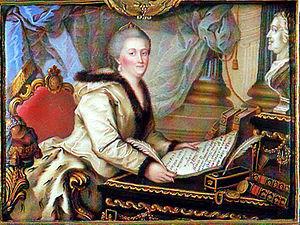
1767 est une année commune commençant un jeudi.